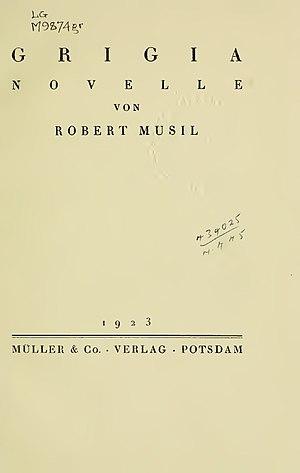
Robert Musil [ˈʁoːbɛɐ̯t ˈmuːzɪl], né le 6 novembre 1880 à Klagenfurt en Carinthie et mort le 15 avril 1942 à Genève, est un ingénieur, écrivain, essayiste et dramaturge autrichien.